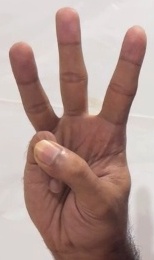
ASL sign: W